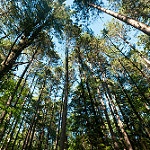
Scene: Outdoor